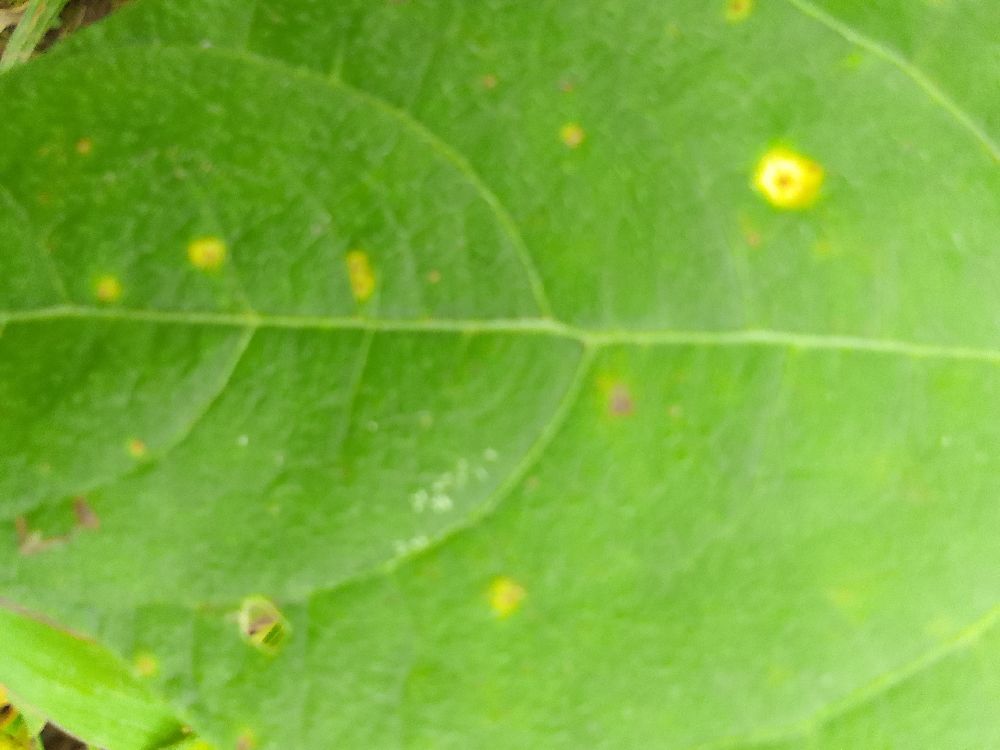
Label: rust